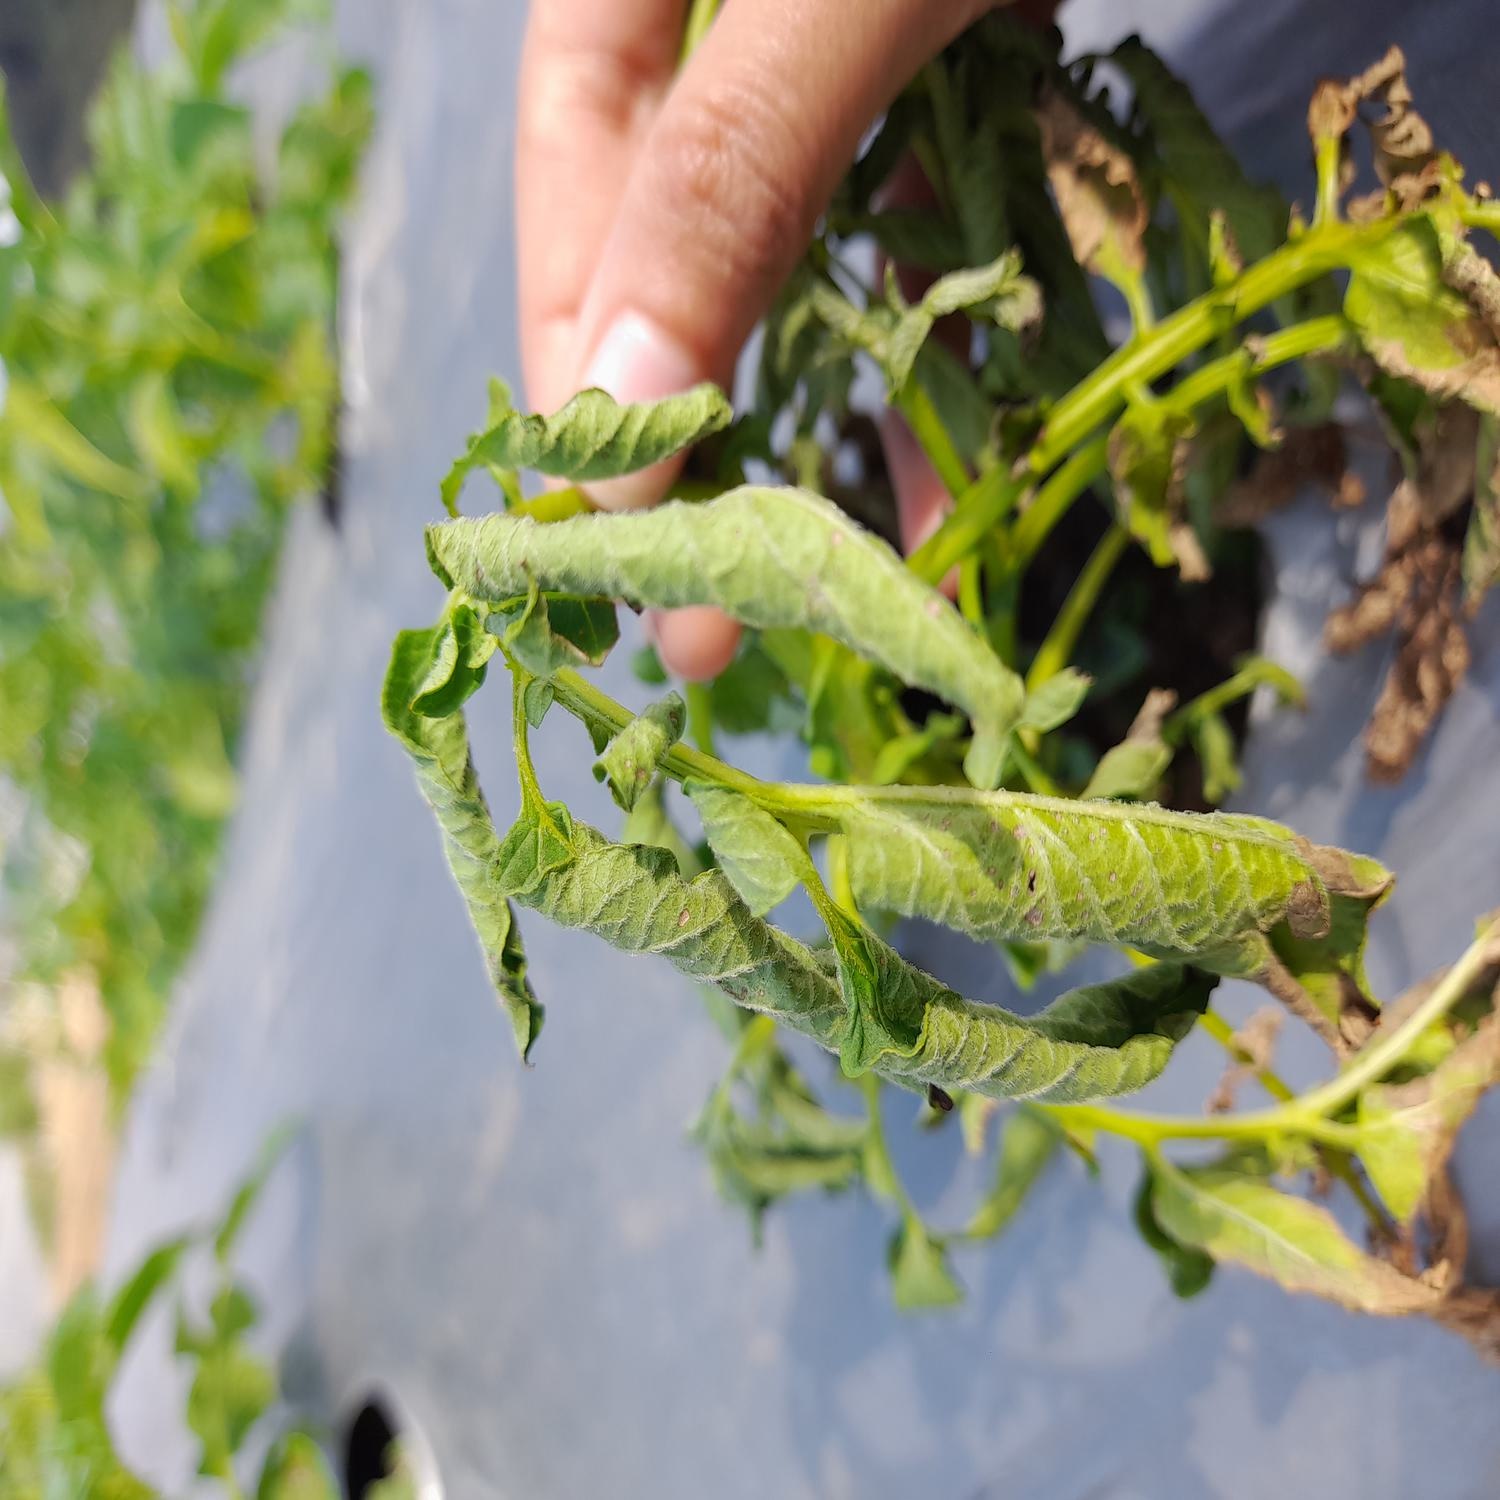
Etiqueta: Pudricion_Parda